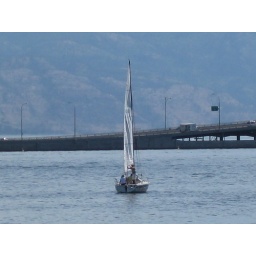
An important design constraint of the current bridge crossing Okanagan Lake is the ability for vessels to sail under it.